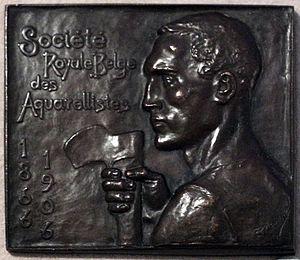
La Société royale belge des aquarellistes est une association d'artistes peintres aquarellistes fondée en 1856 à Bruxelles sous la présidence de Jean-Baptiste Madou.